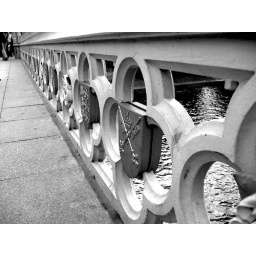
On the wall in my house right now.